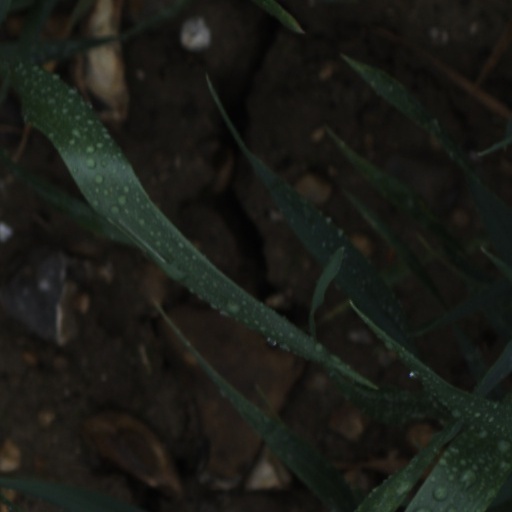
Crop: wheat